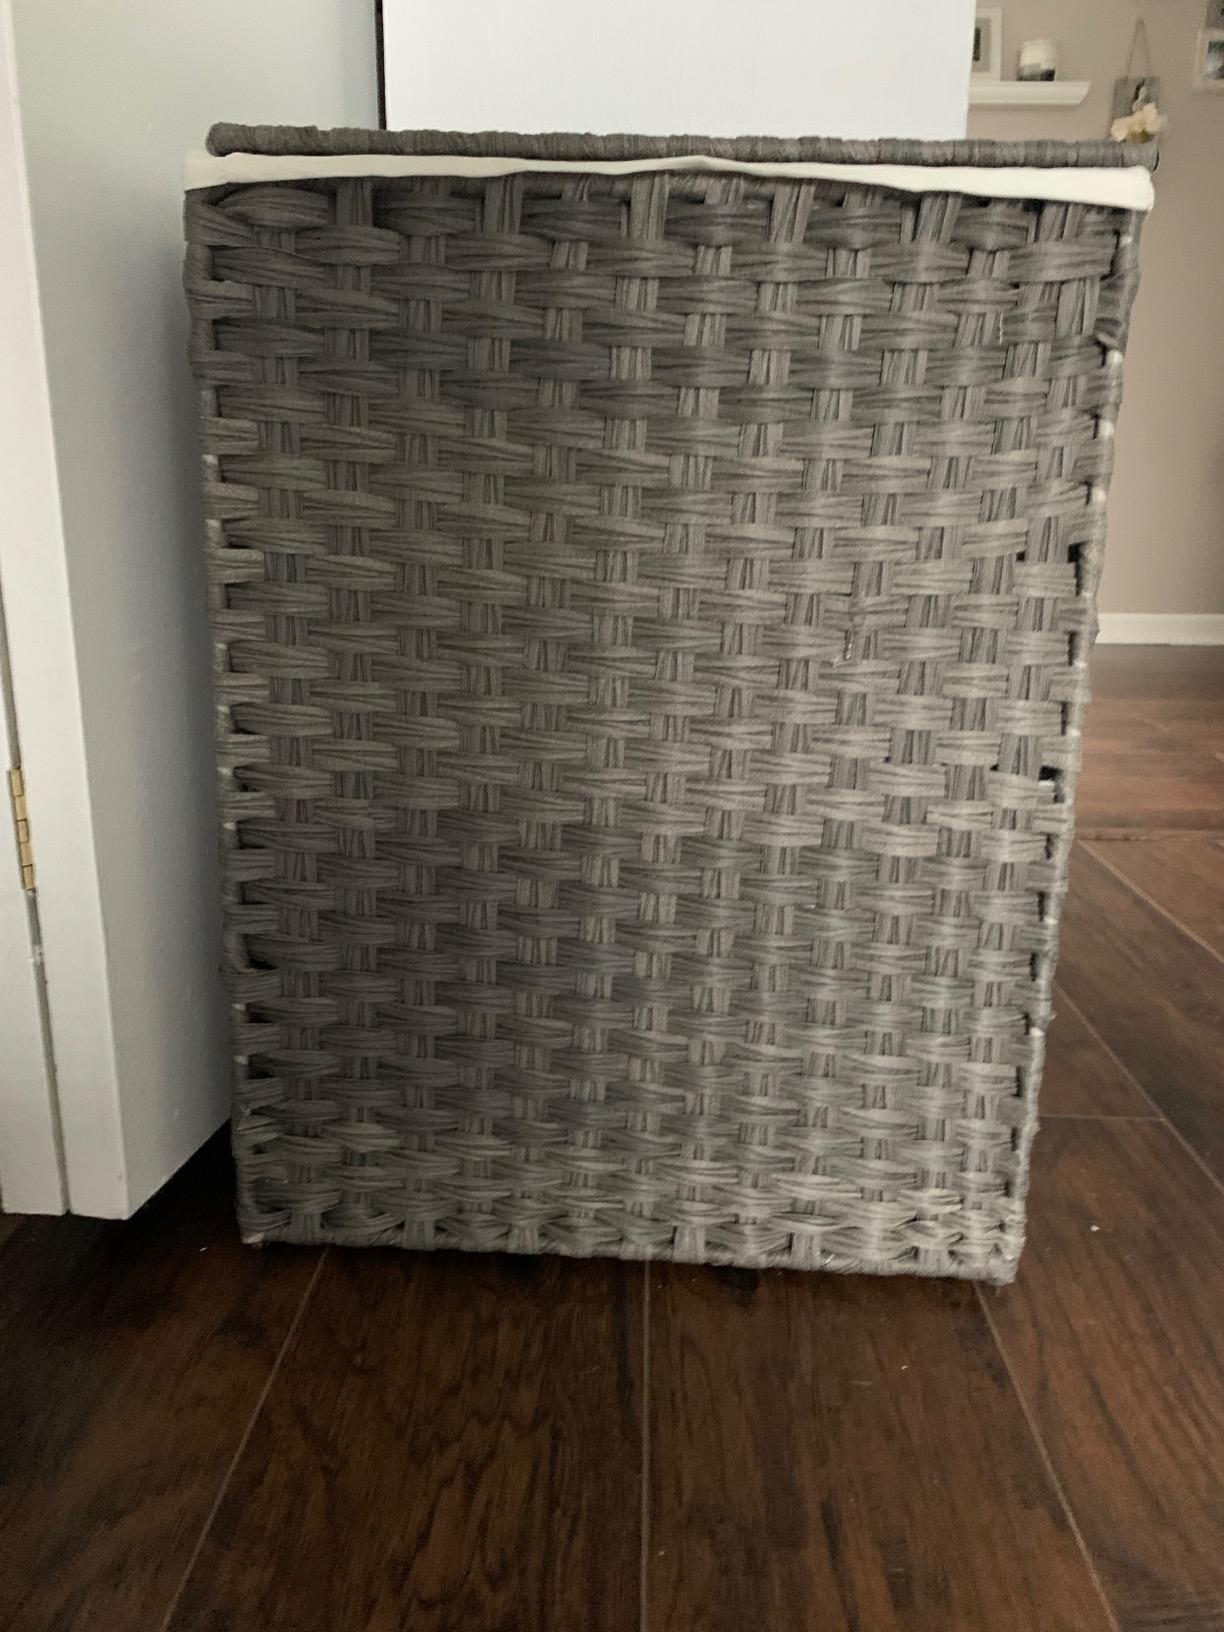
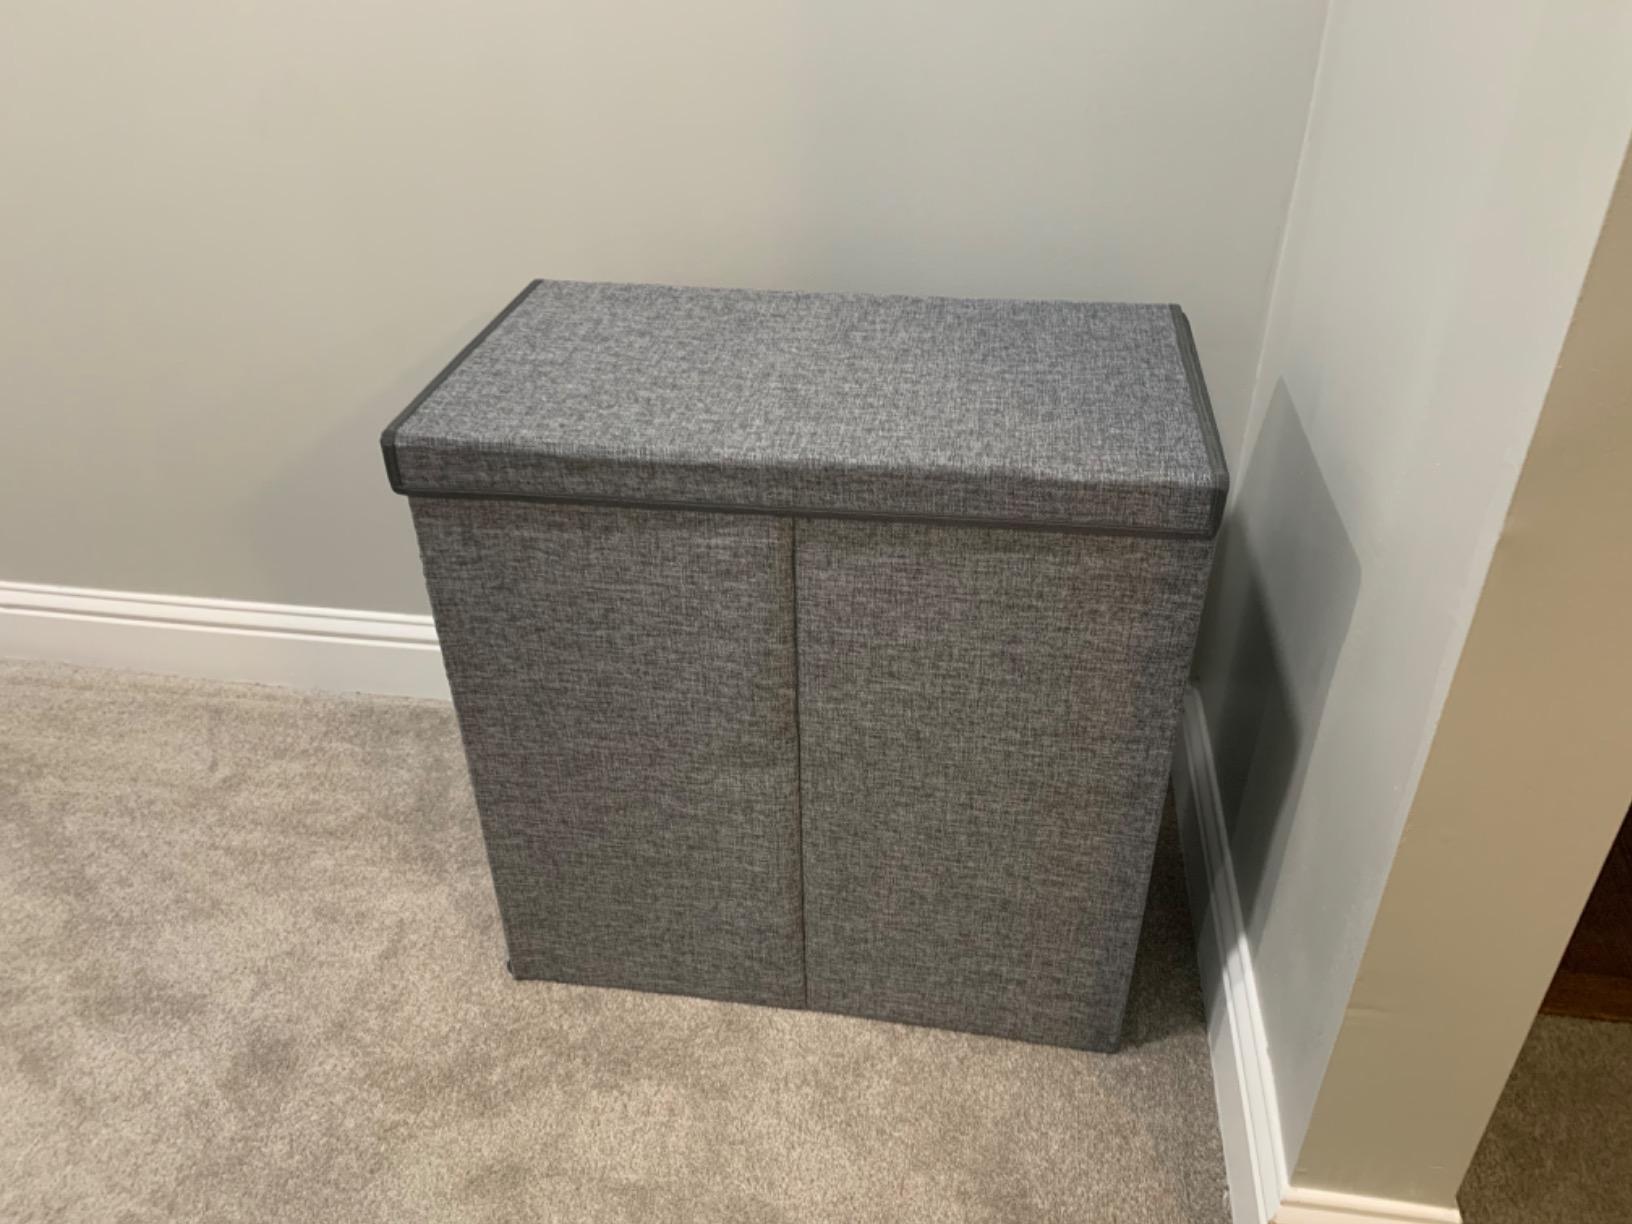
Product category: items_hamper
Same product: no